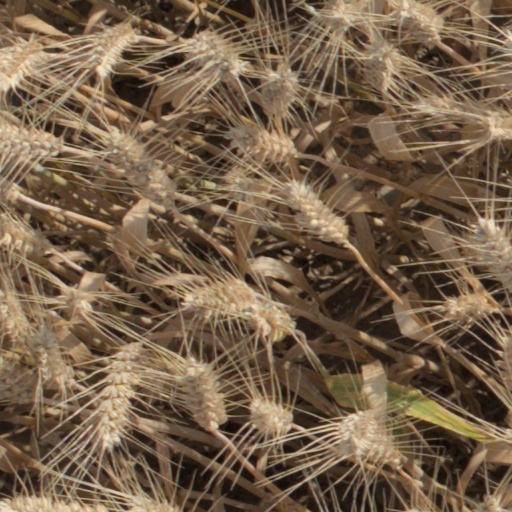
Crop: wheat